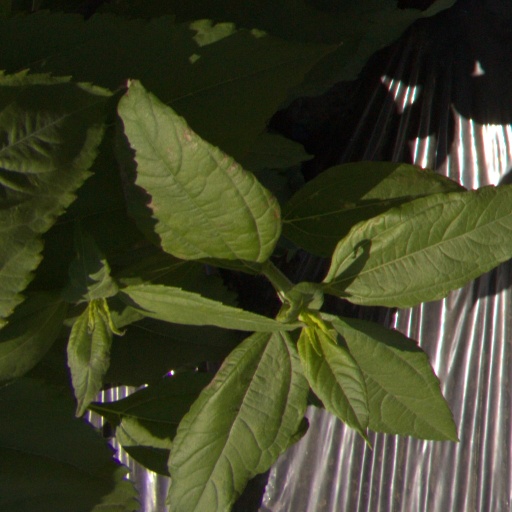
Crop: Jerusalem artichoke